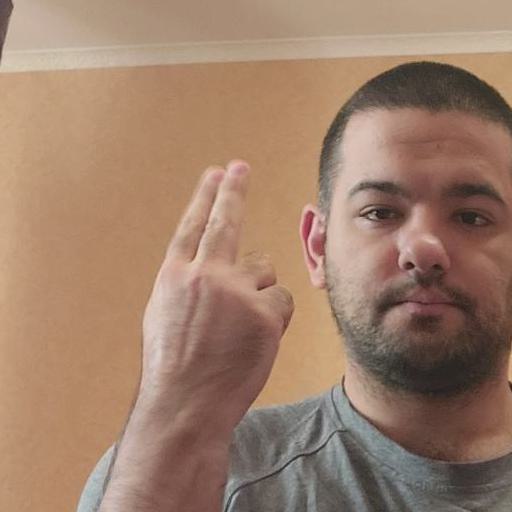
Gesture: two_up_inverted